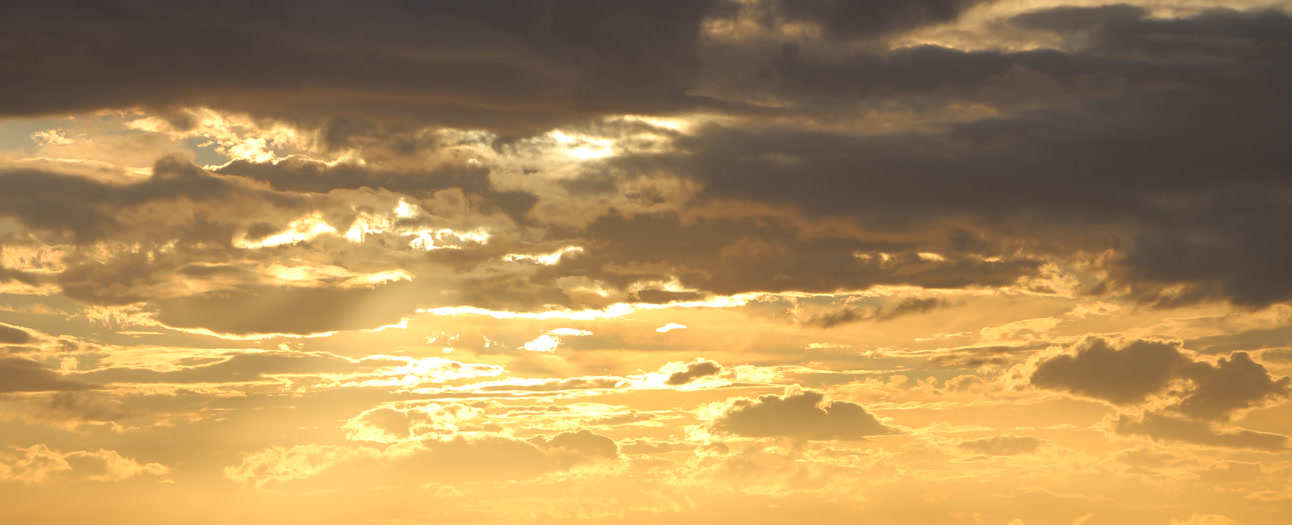
Cloud type: Stratocumulus